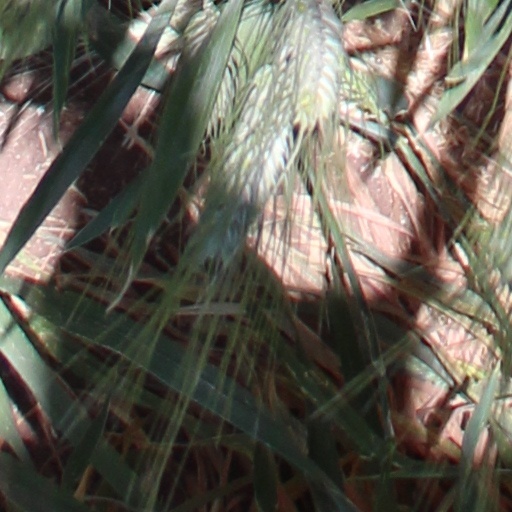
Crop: wheat